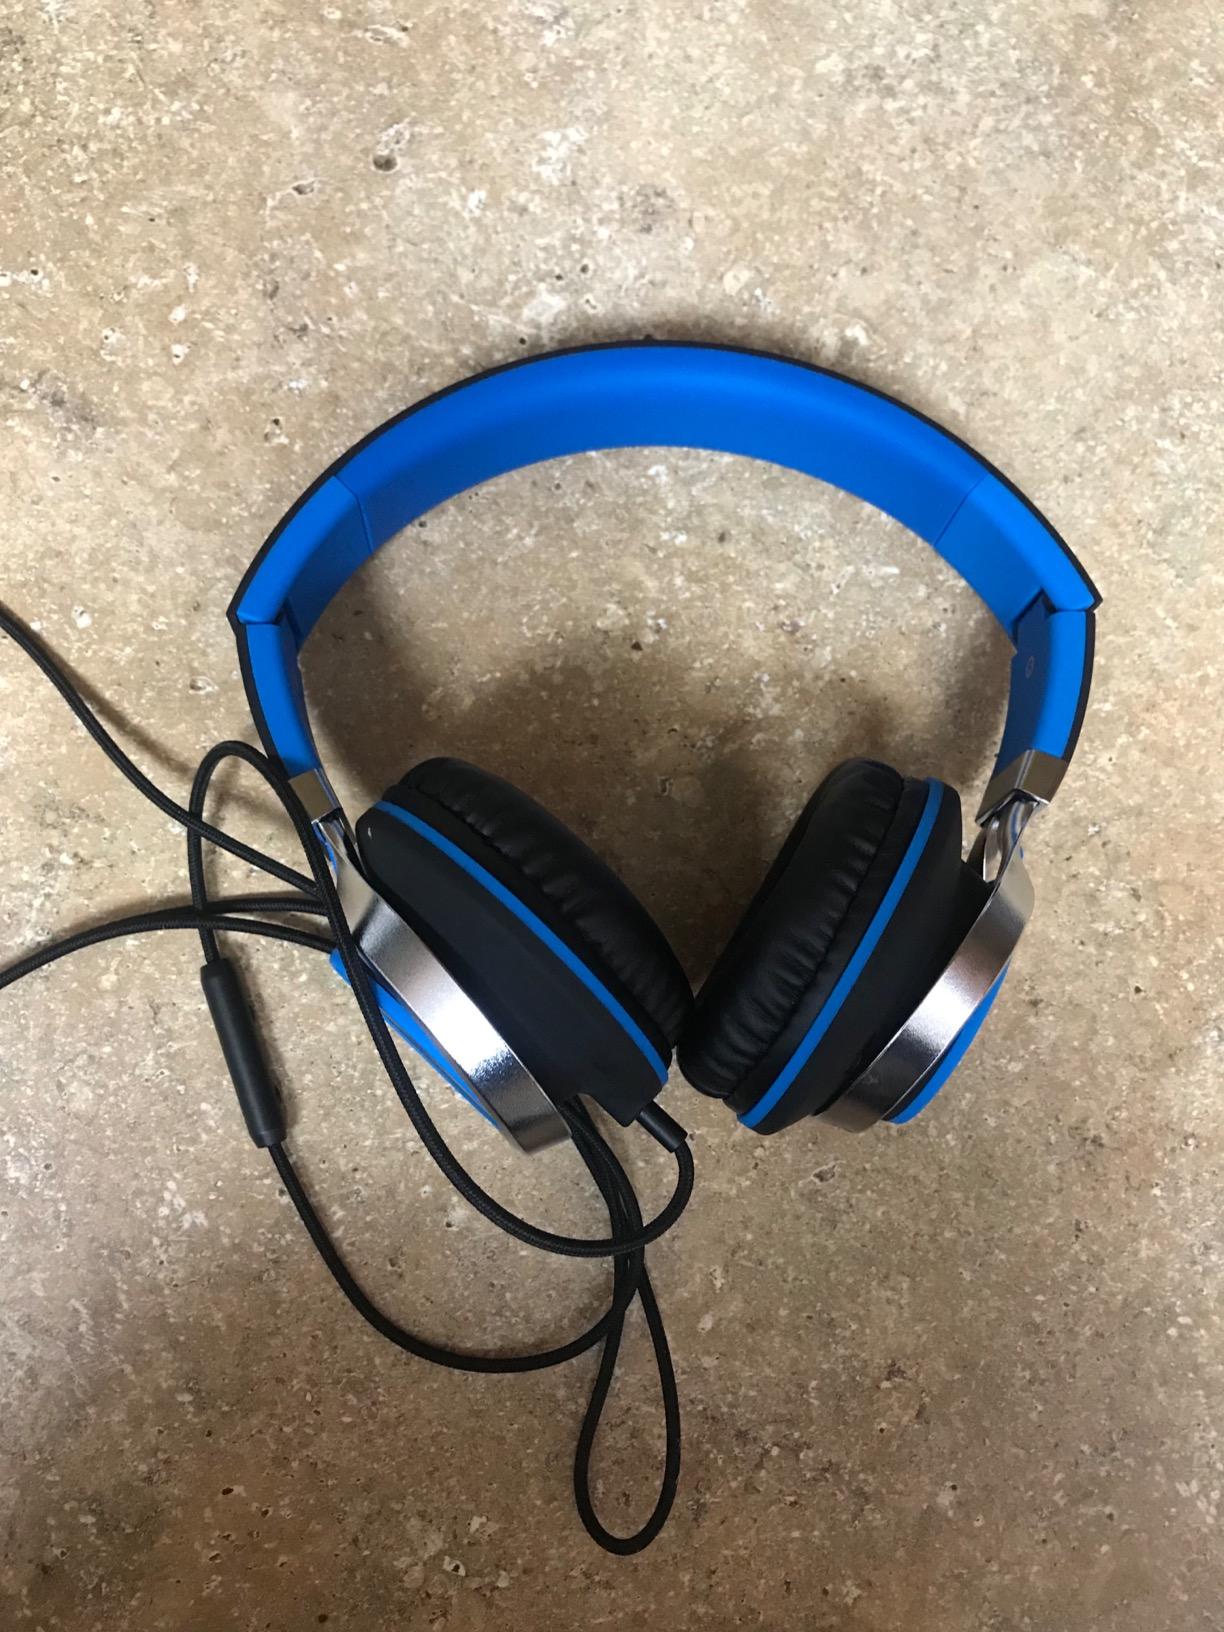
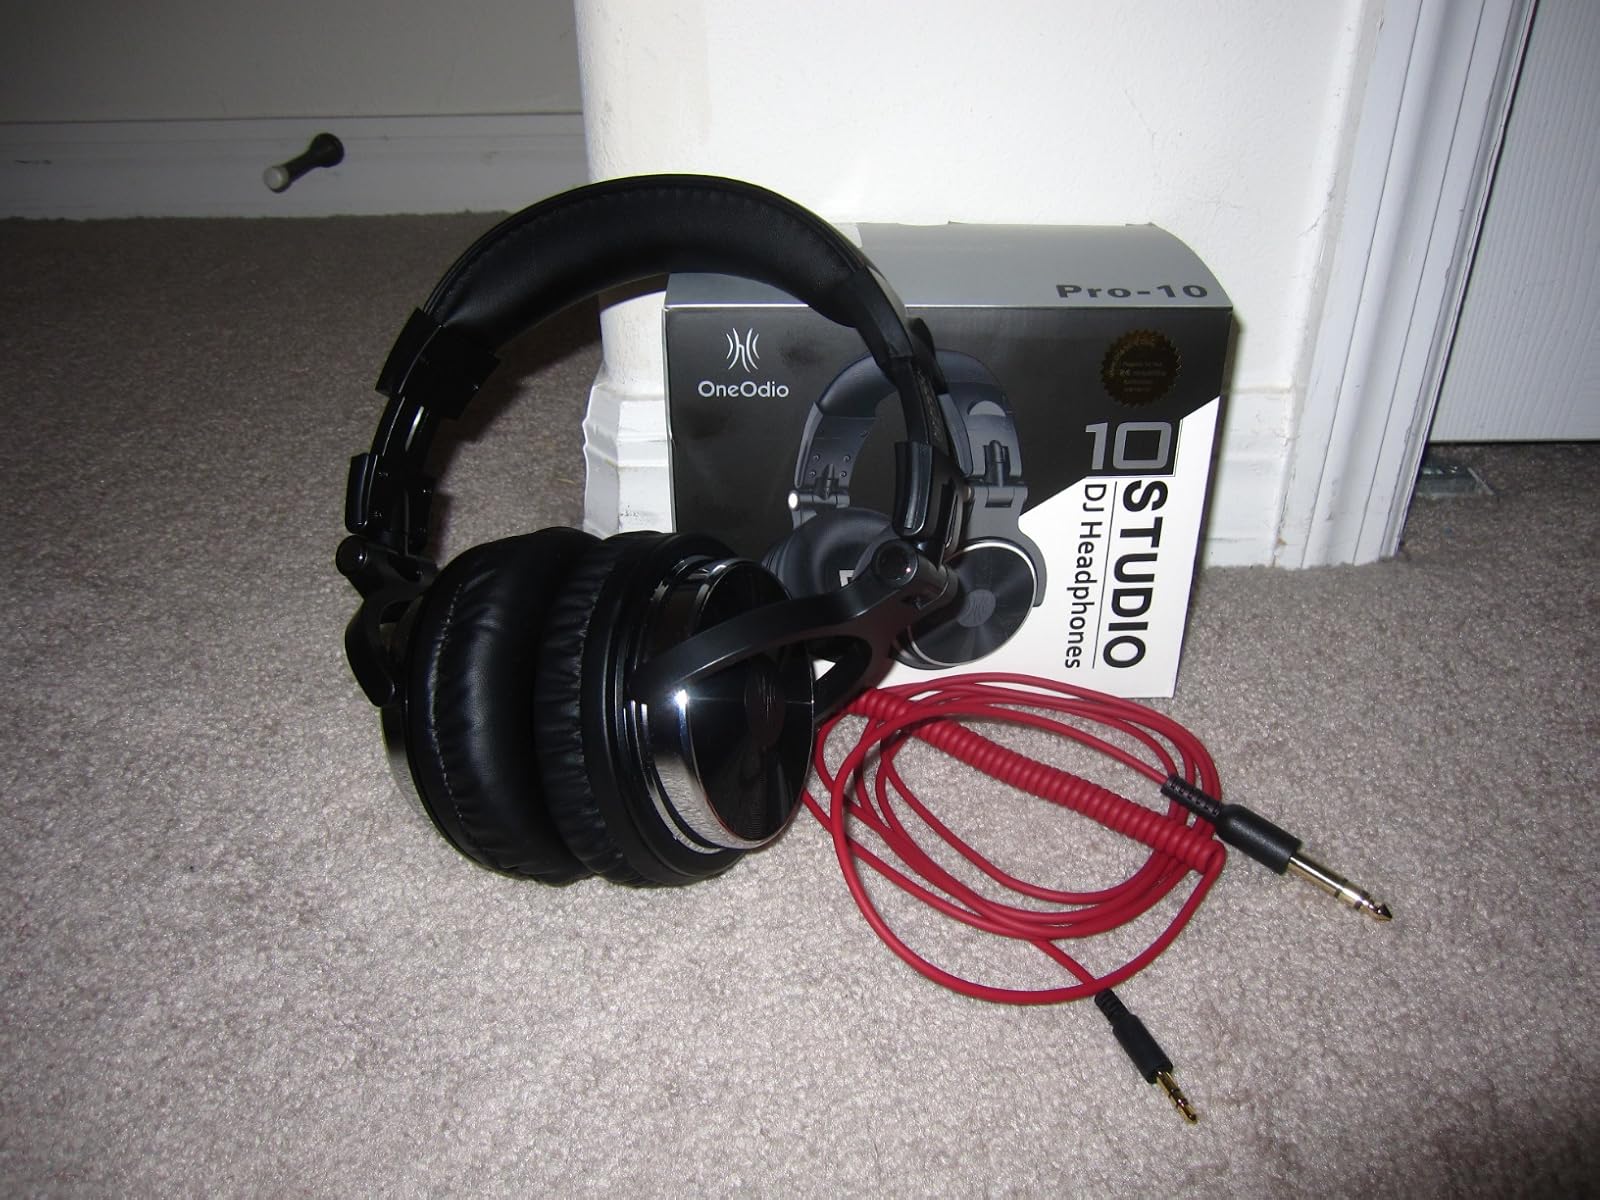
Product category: headphones
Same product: no